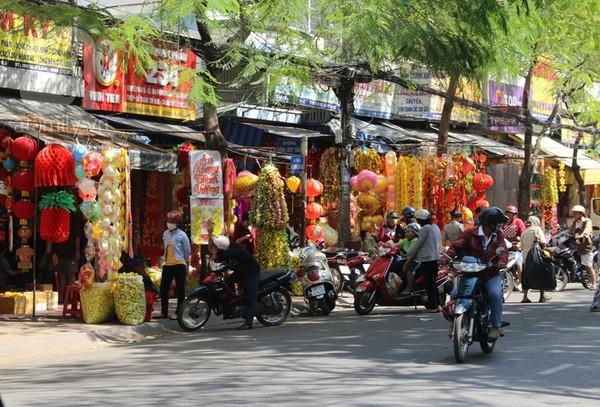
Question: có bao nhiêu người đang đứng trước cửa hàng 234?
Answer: có hai người đang đứng trước cửa hàng 234